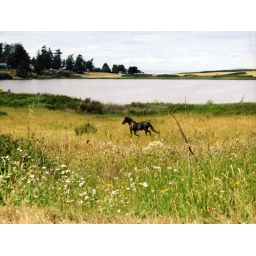
The horse was running freely in a field in Port Townsend, WA